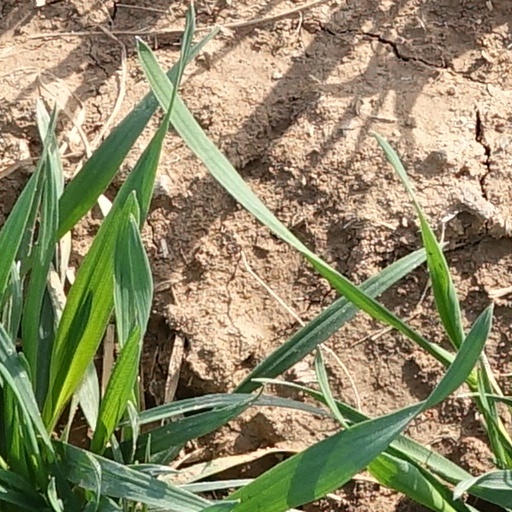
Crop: wheat